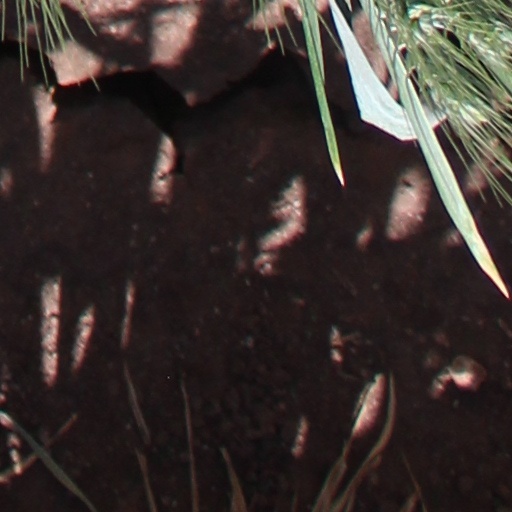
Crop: wheat